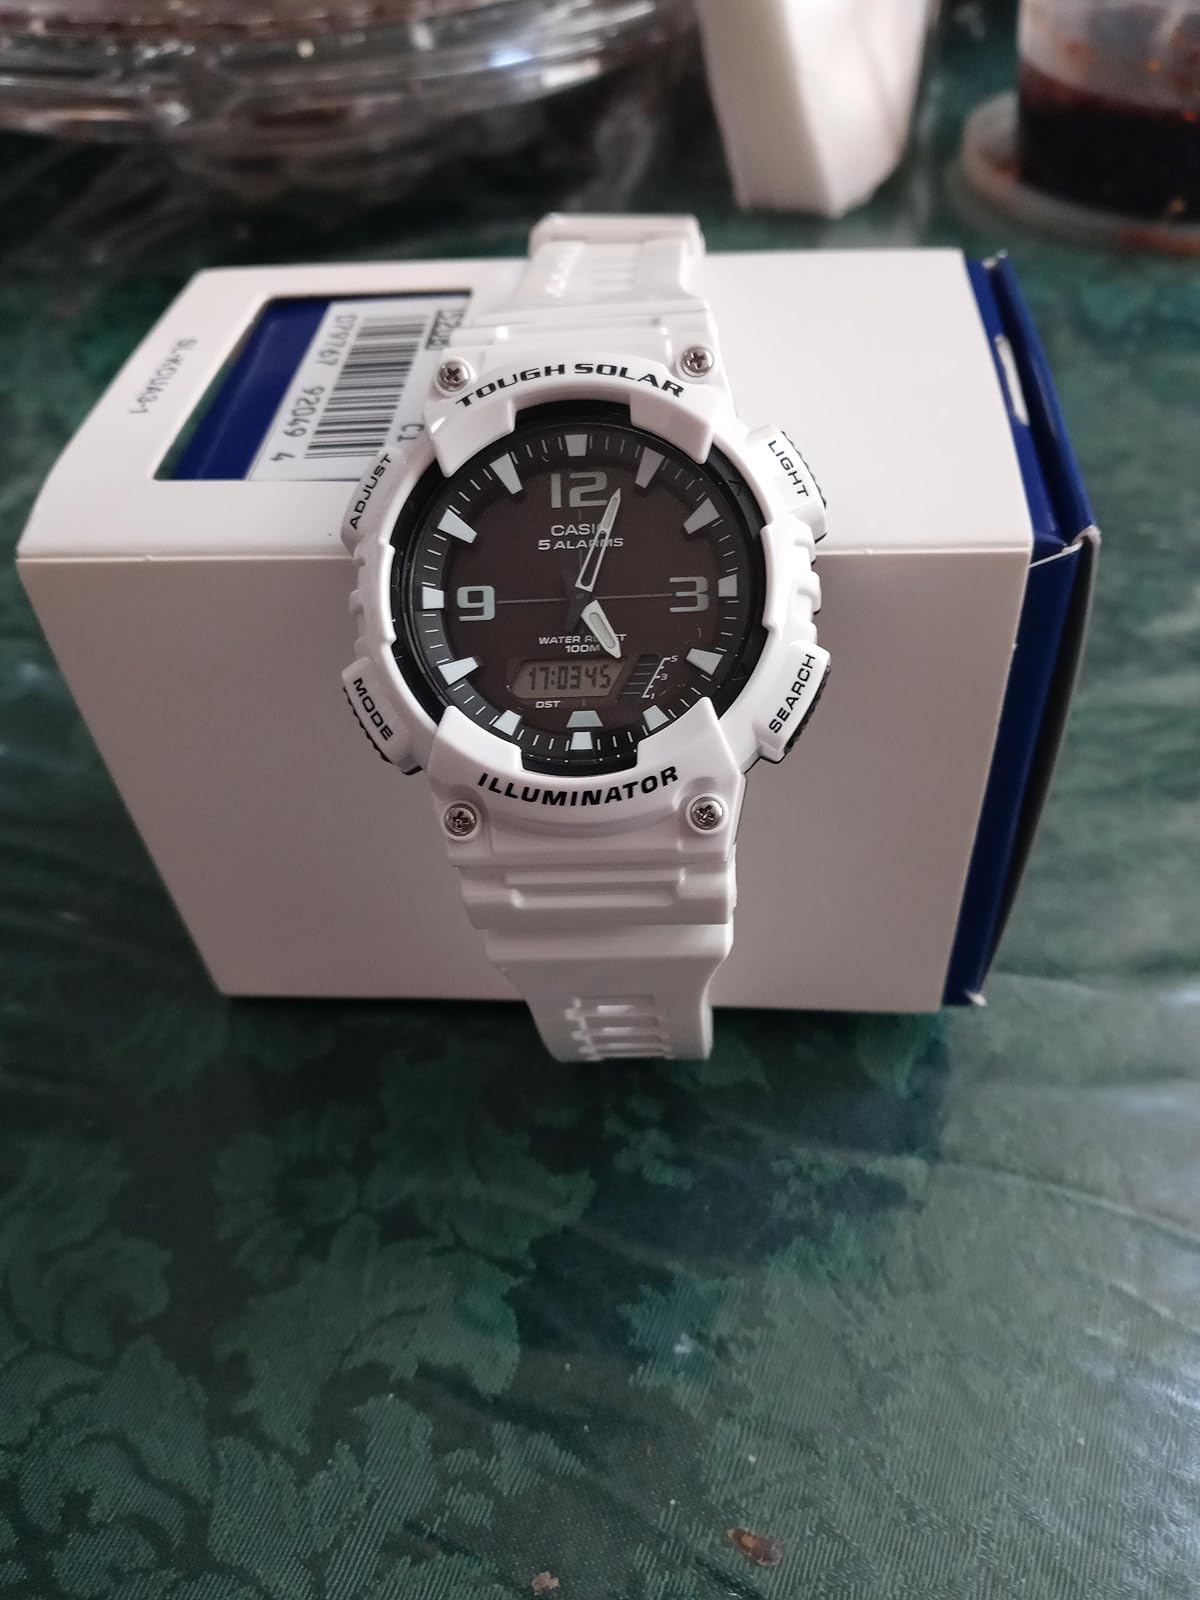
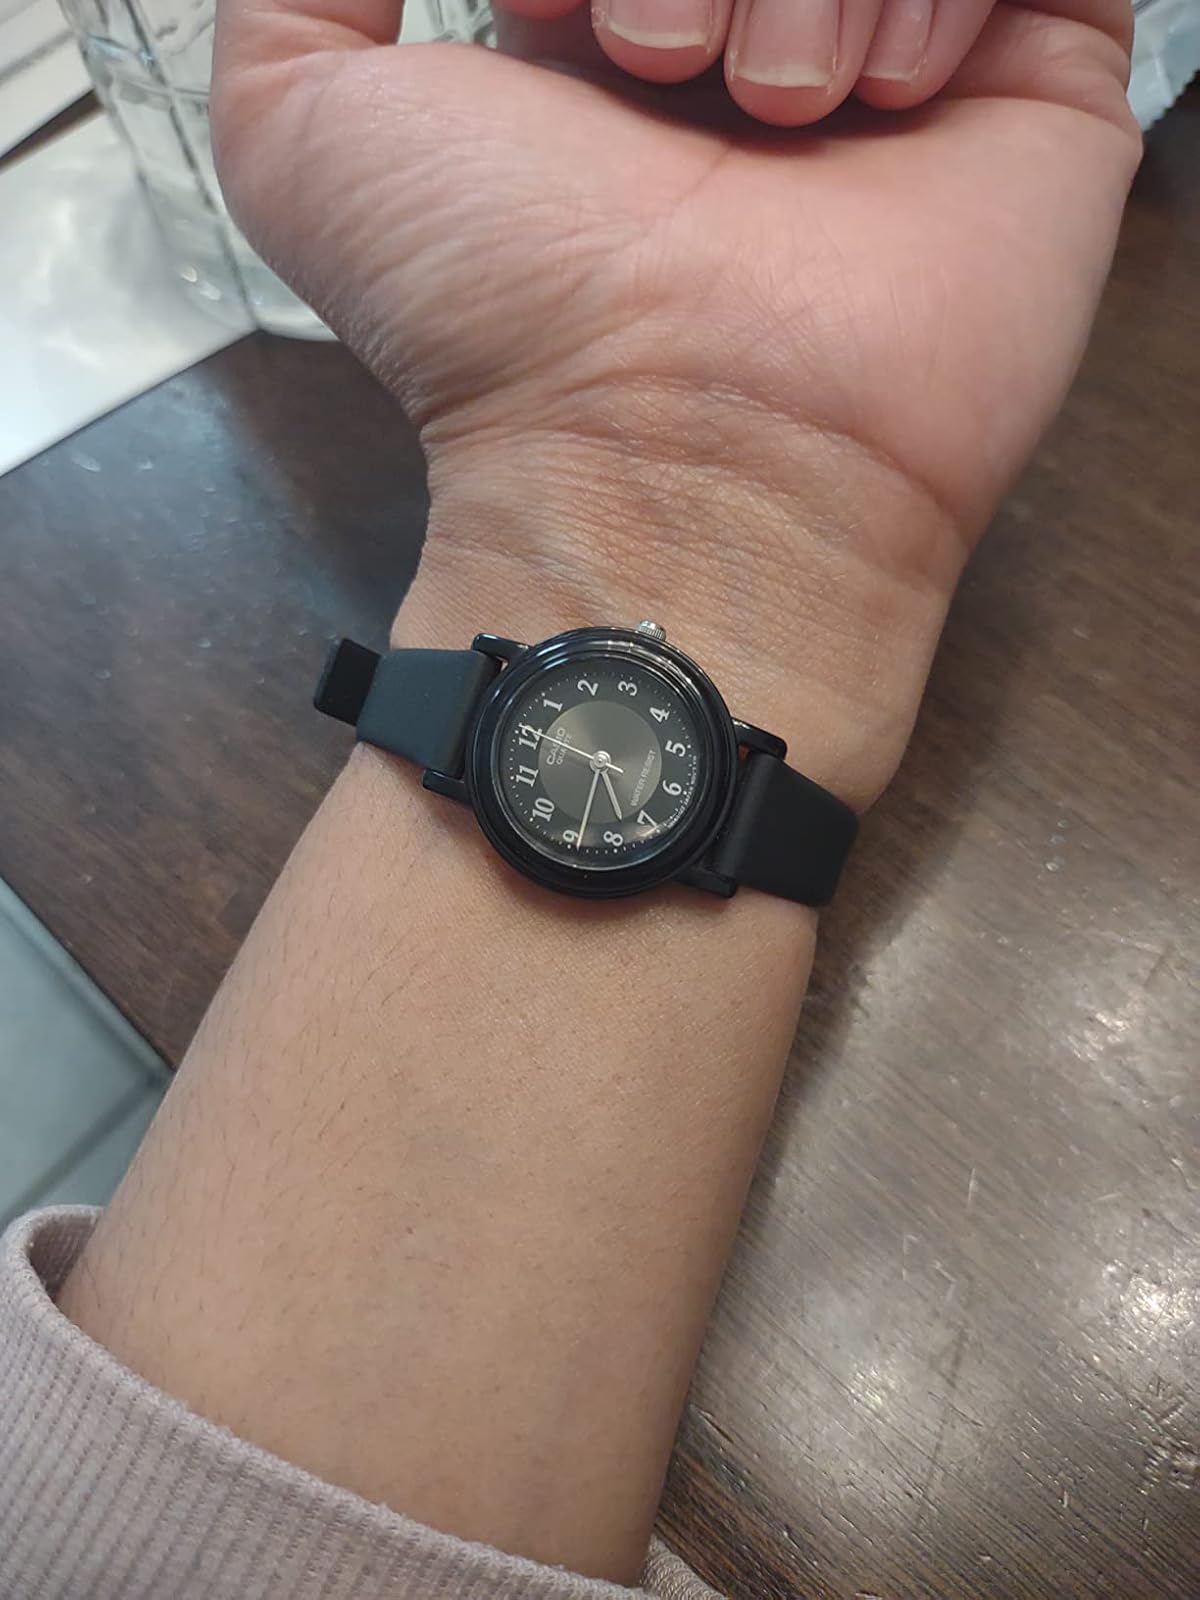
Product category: accessories_watch
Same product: no